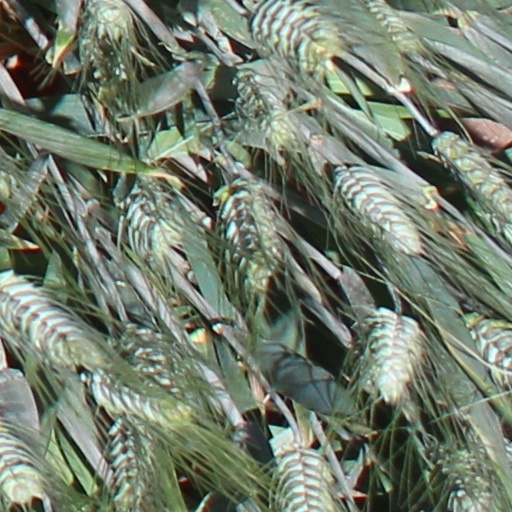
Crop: wheat